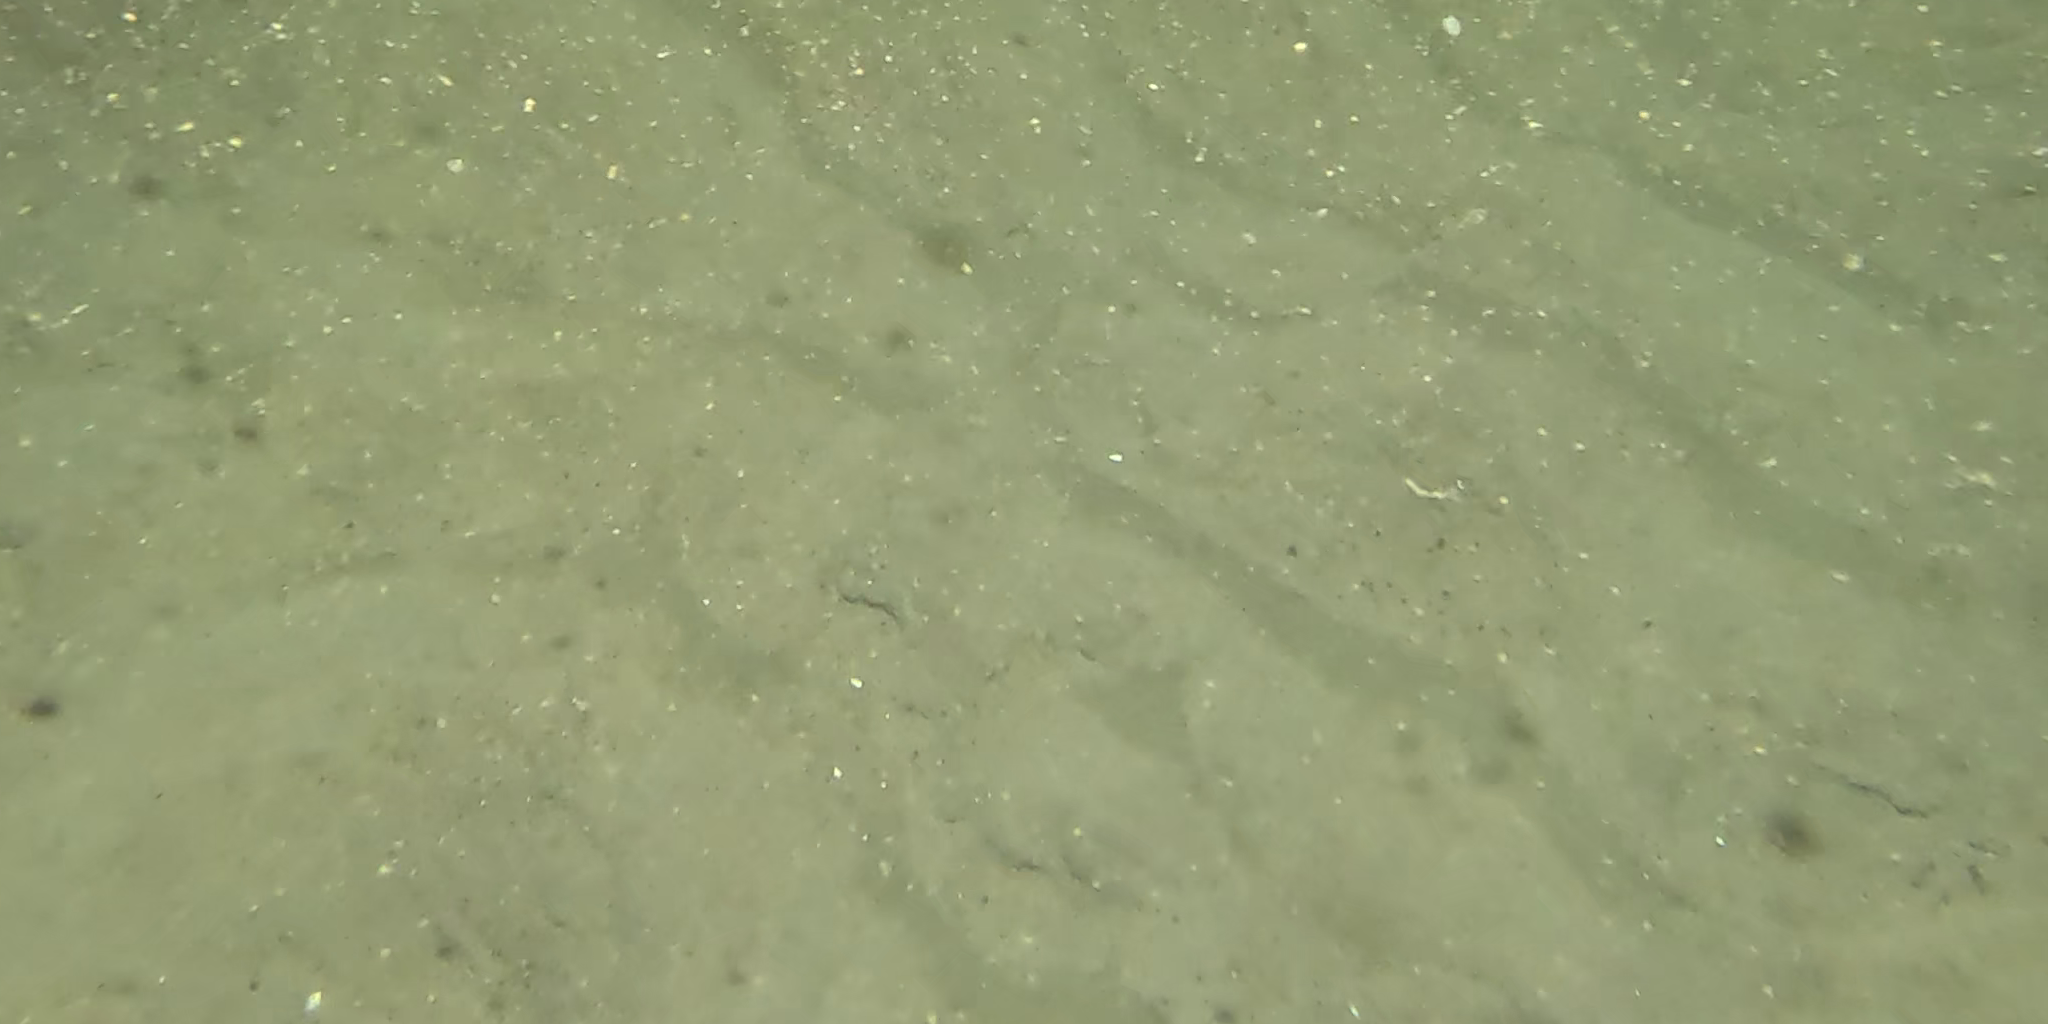
Seabed habitat: sand